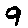
Label: 9